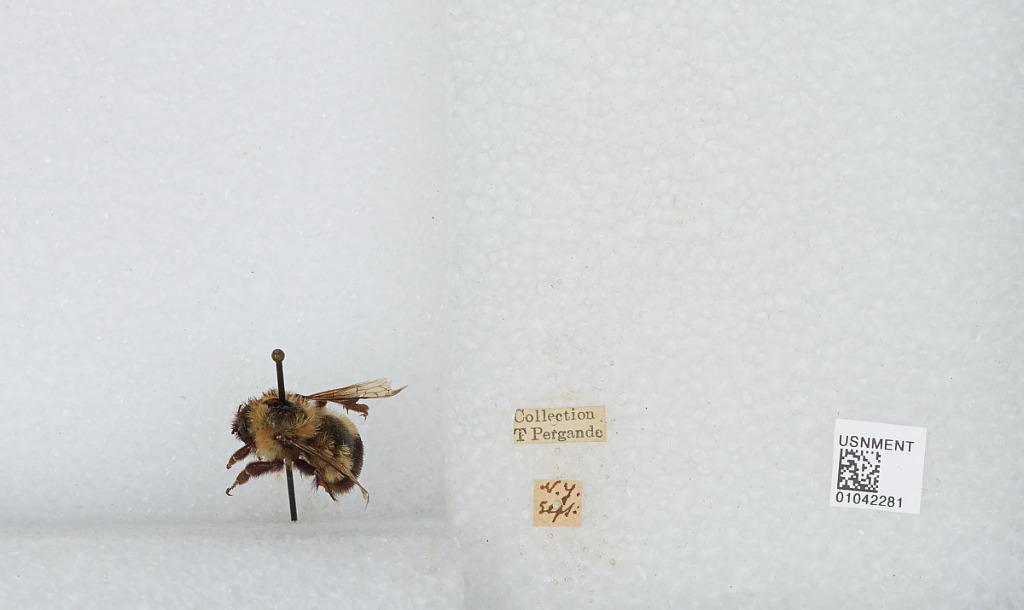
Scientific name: Bombus sp.
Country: United States
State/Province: New York